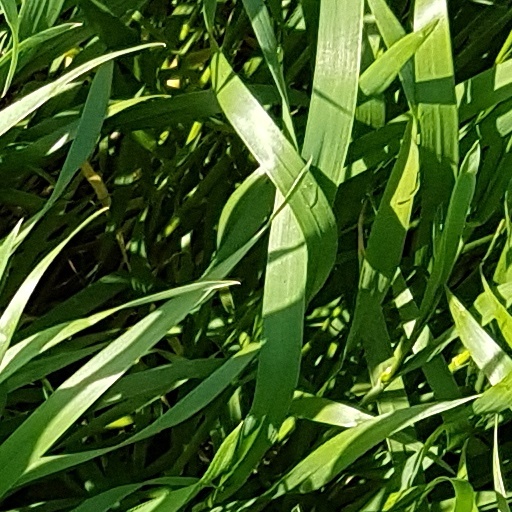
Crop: wheat